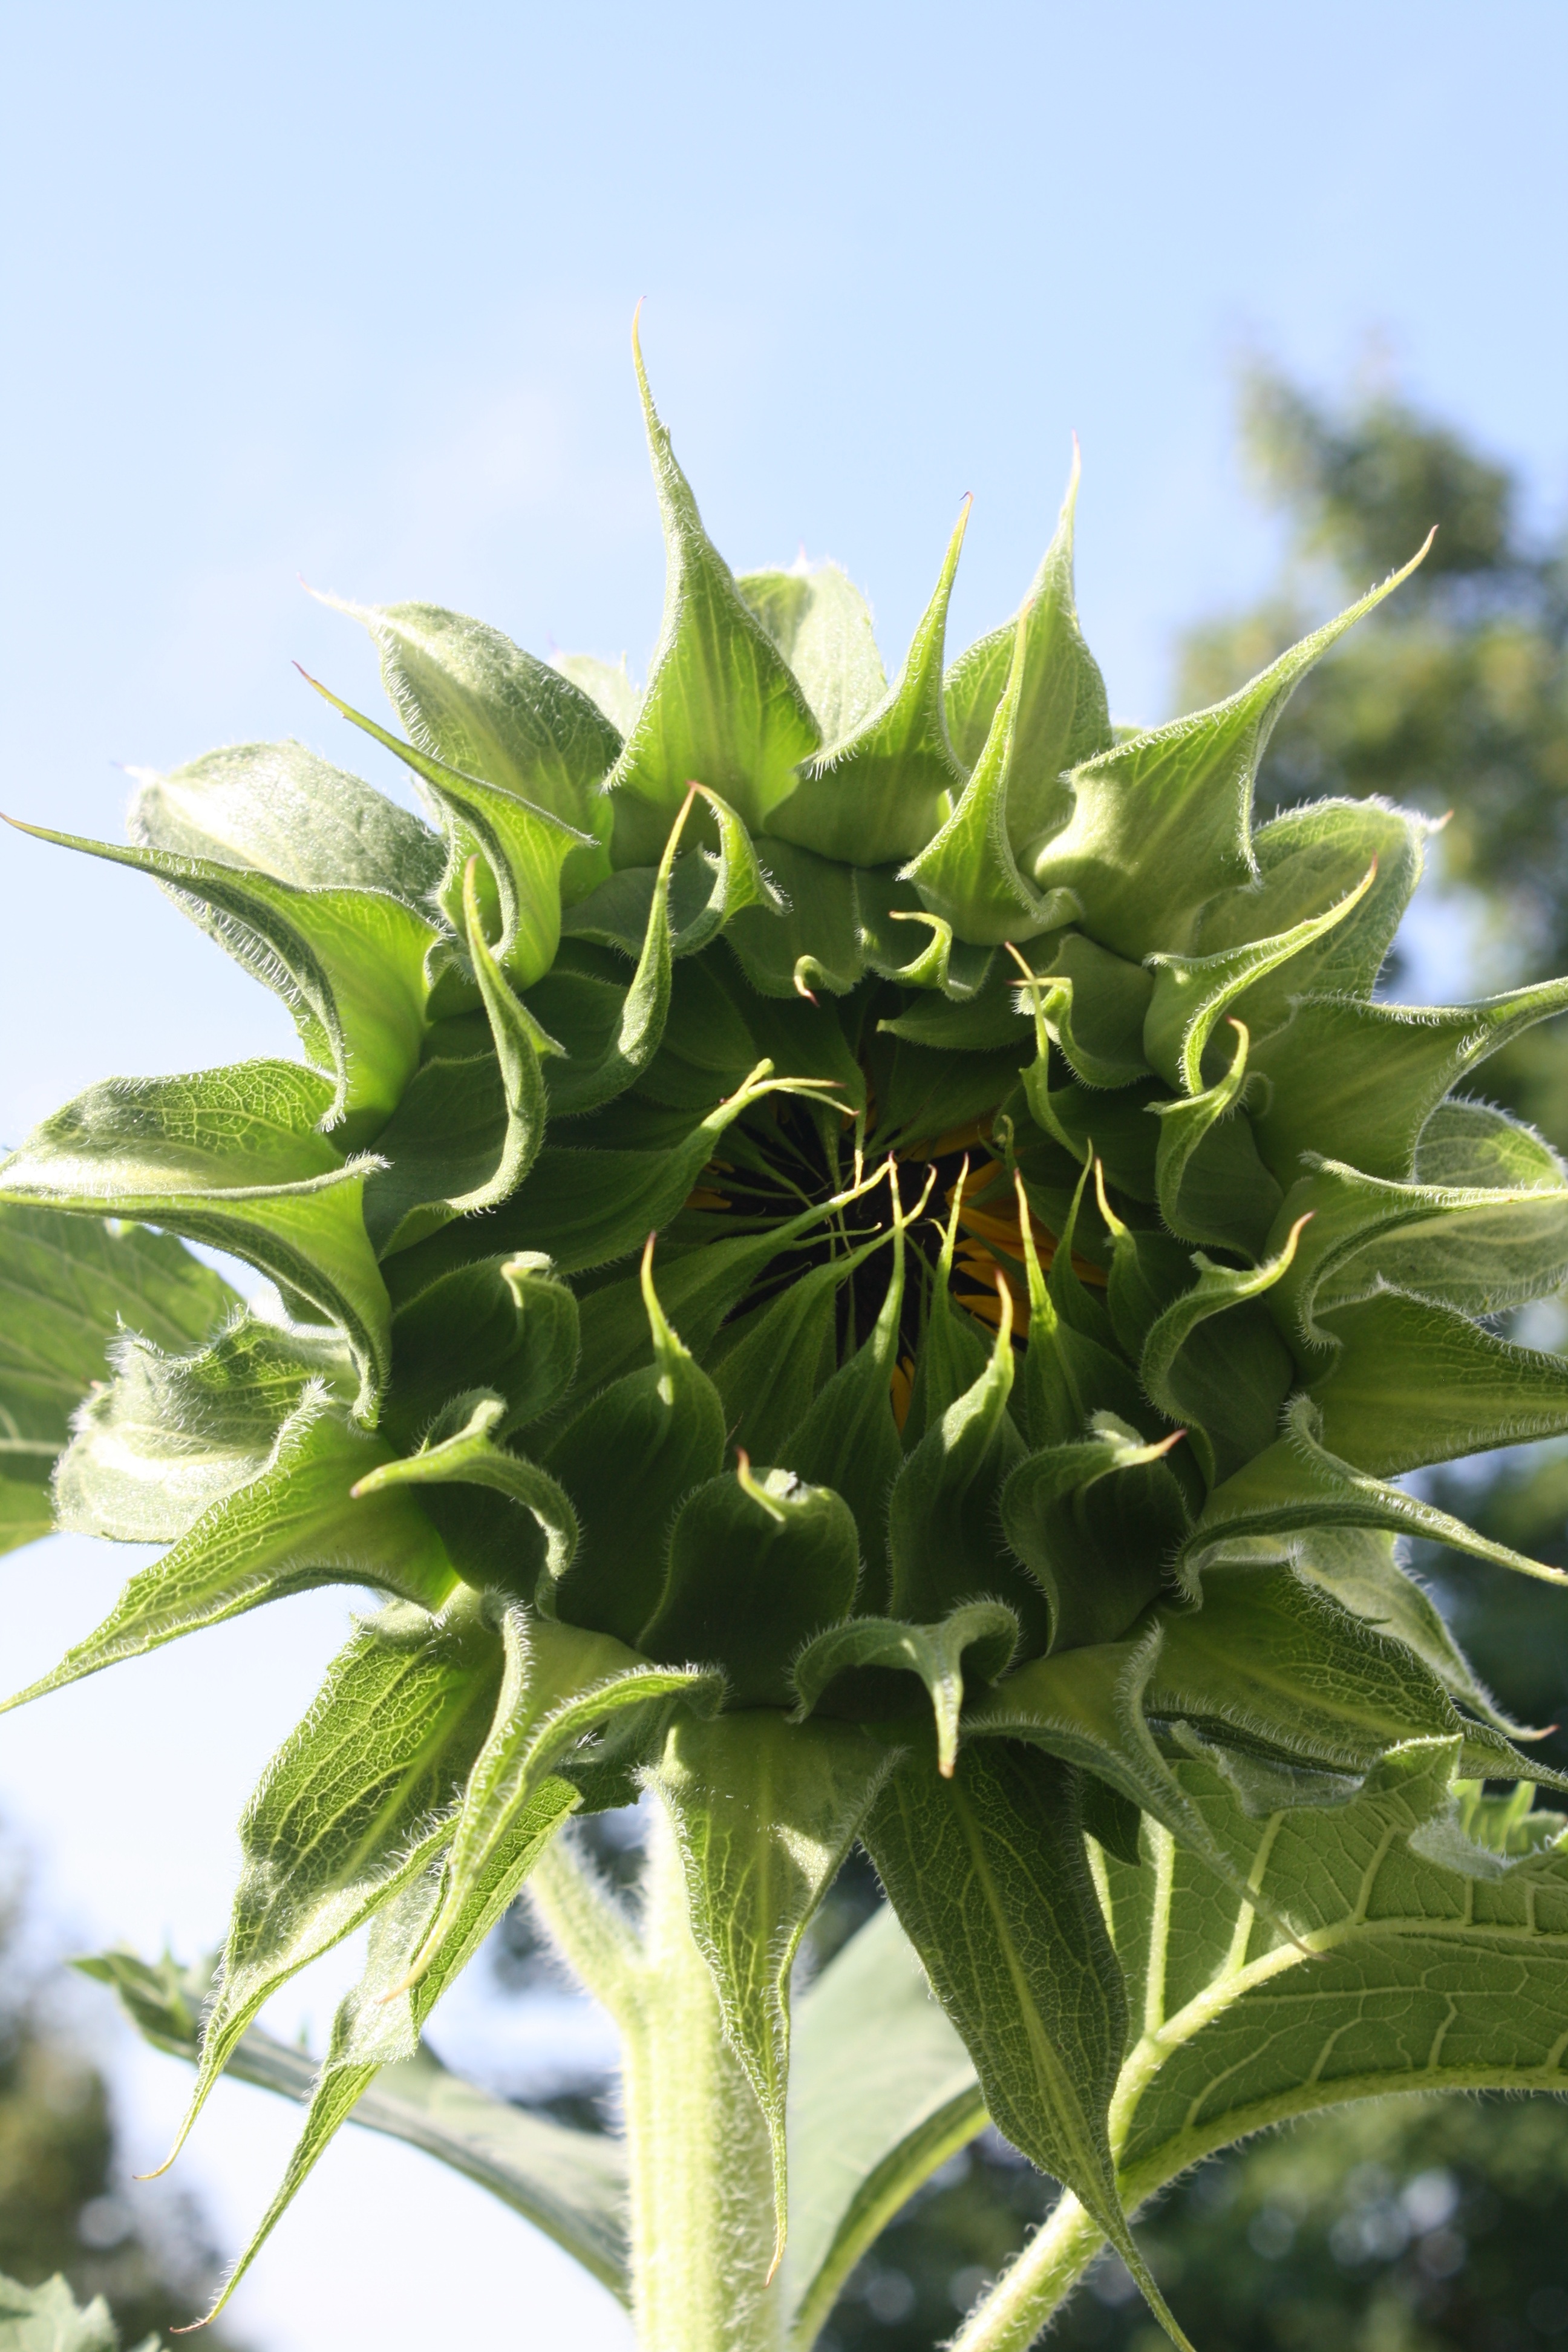
plant, flower, young, food, green, produce, botany, flora, sunflower, thistle, flowering plant, daisy family, land plant, artichoke thistle